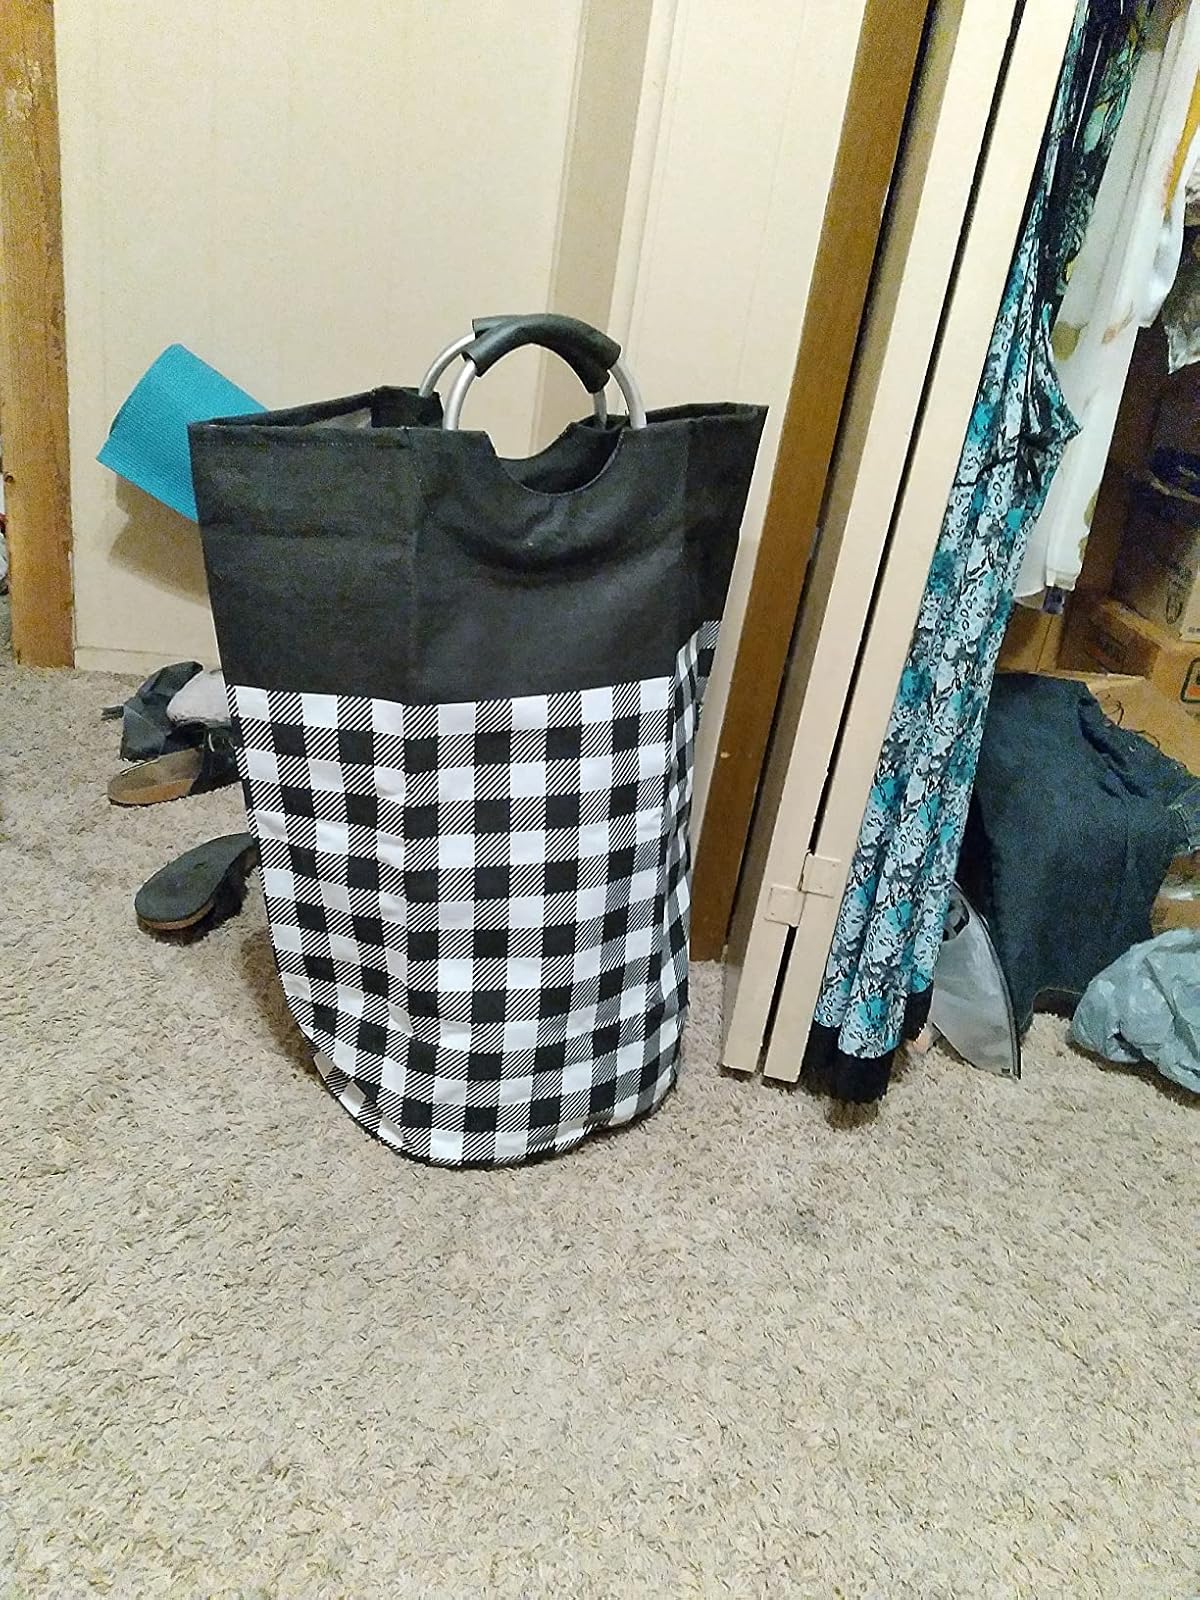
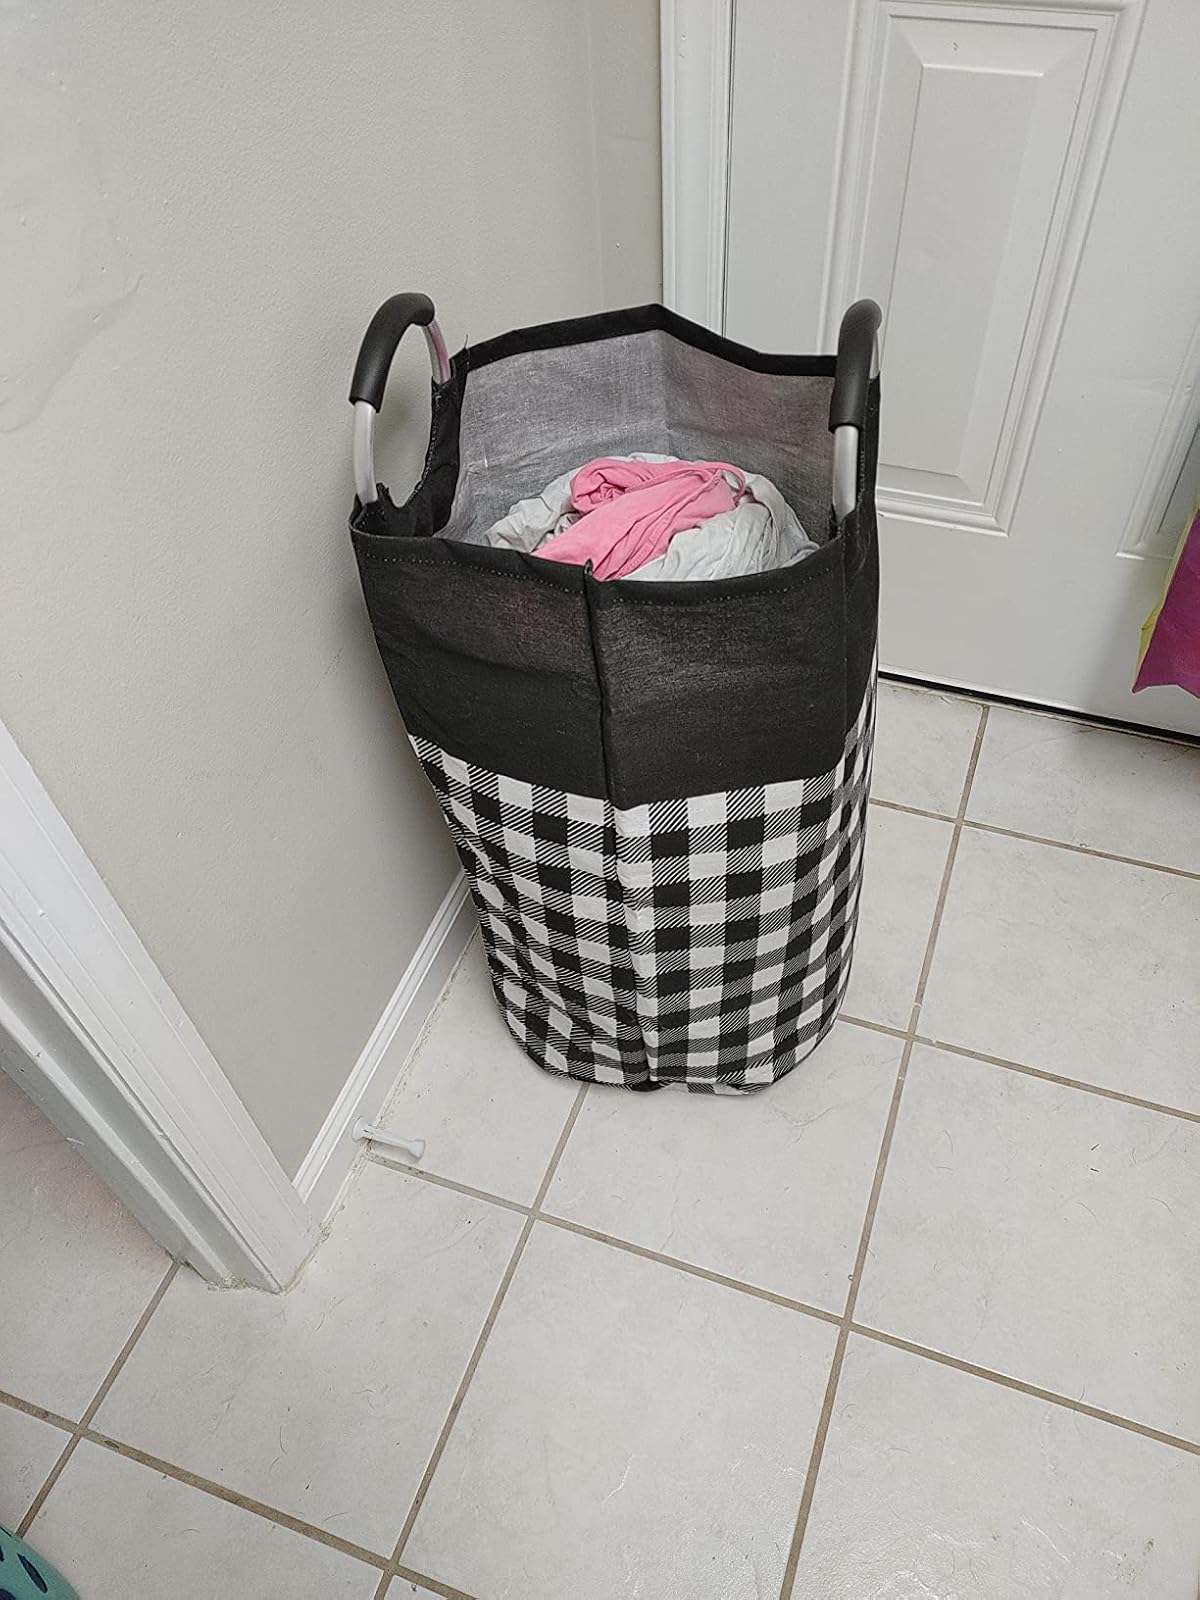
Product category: items_hamper
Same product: yes